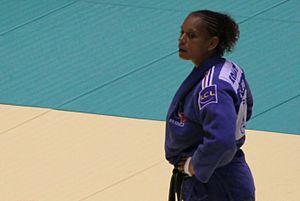
La judokate française Céline Lebrun pendant les championnats du monde de judo 2010 de Tokyo, Japon
Céline Lebrun, née le 25 août 1976 dans le 18ᵉ arrondissement de Paris, est une judokate française. Vice-championne olympique lors des Jeux olympiques 2000 de Sydney, elle est également championne du monde, en toutes catégories, lors des mondiaux 2001 où elle remporte également la médaille de bronze en moins de 78 kg. Elle remporte deux autres médailles mondiales, le bronze en 1999 et 2005. Elle détient également neuf médailles européennes, dont cinq titres.